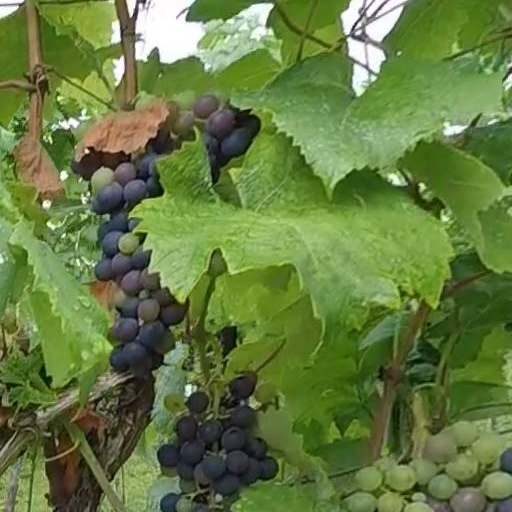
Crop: grape